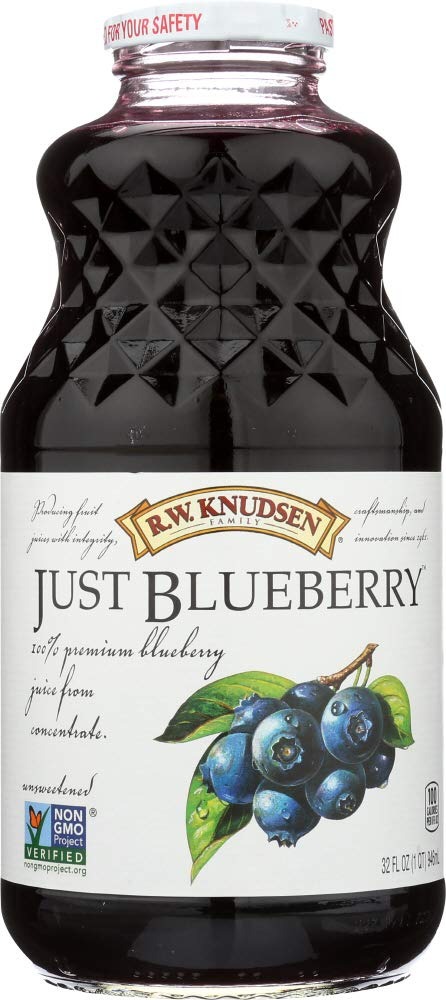
Item Name: Knudsen Just Juice, Blueberry 32.0 FO (Pack of 6)
Value: 6.0
Unit: Count

Price: 82.99